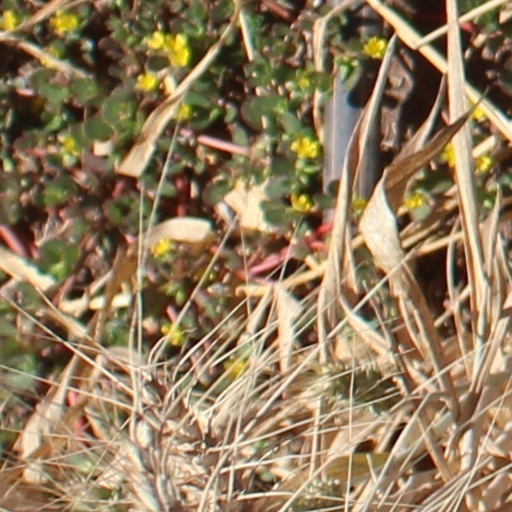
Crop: wheat